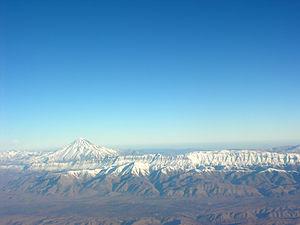
La ceinture alpine, appelée aussi chaîne alpino-himalayenne, système alpino-himalayen, ceinture téthysienne ou ceinture mésogéenne, est un ensemble de chaînes de montagnes plus ou moins continues s'étendant du Maroc aux grandes îles de la Sonde en Indonésie en passant par l'Atlas, les cordillères Bétiques, les Pyrénées, les Alpes et les Apennins, les Balkans et les Carpates, le Taurus et le Zagros, le Caucase, l'Elbourz et le Kopet-Dag, l'Hindou Kouch et le Pamir, le Karakoram et l'Himalaya, enfin la cordillère du Kunlun. En direction du Sud, le plateau Shan et la chaîne Tenasserim assurent un lien avec la péninsule malaise et les grandes îles de l'archipel indonésien.
L'Elbourz, en persan البرز, aussi écrit Alborz ou Elburz, est une chaîne de montagnes au nord de l'Iran, s'étendant des frontières de l'Arménie au nord-ouest, à la mer Caspienne au nord, jusqu'à l'est aux frontières du Turkménistan et de l'Afghanistan. C'est au sud de la chaîne qu'est situé le plus haut sommet d'Iran, le mont Damavand et la ville de Téhéran, située en moyenne à 1 300 mètres d'altitude.